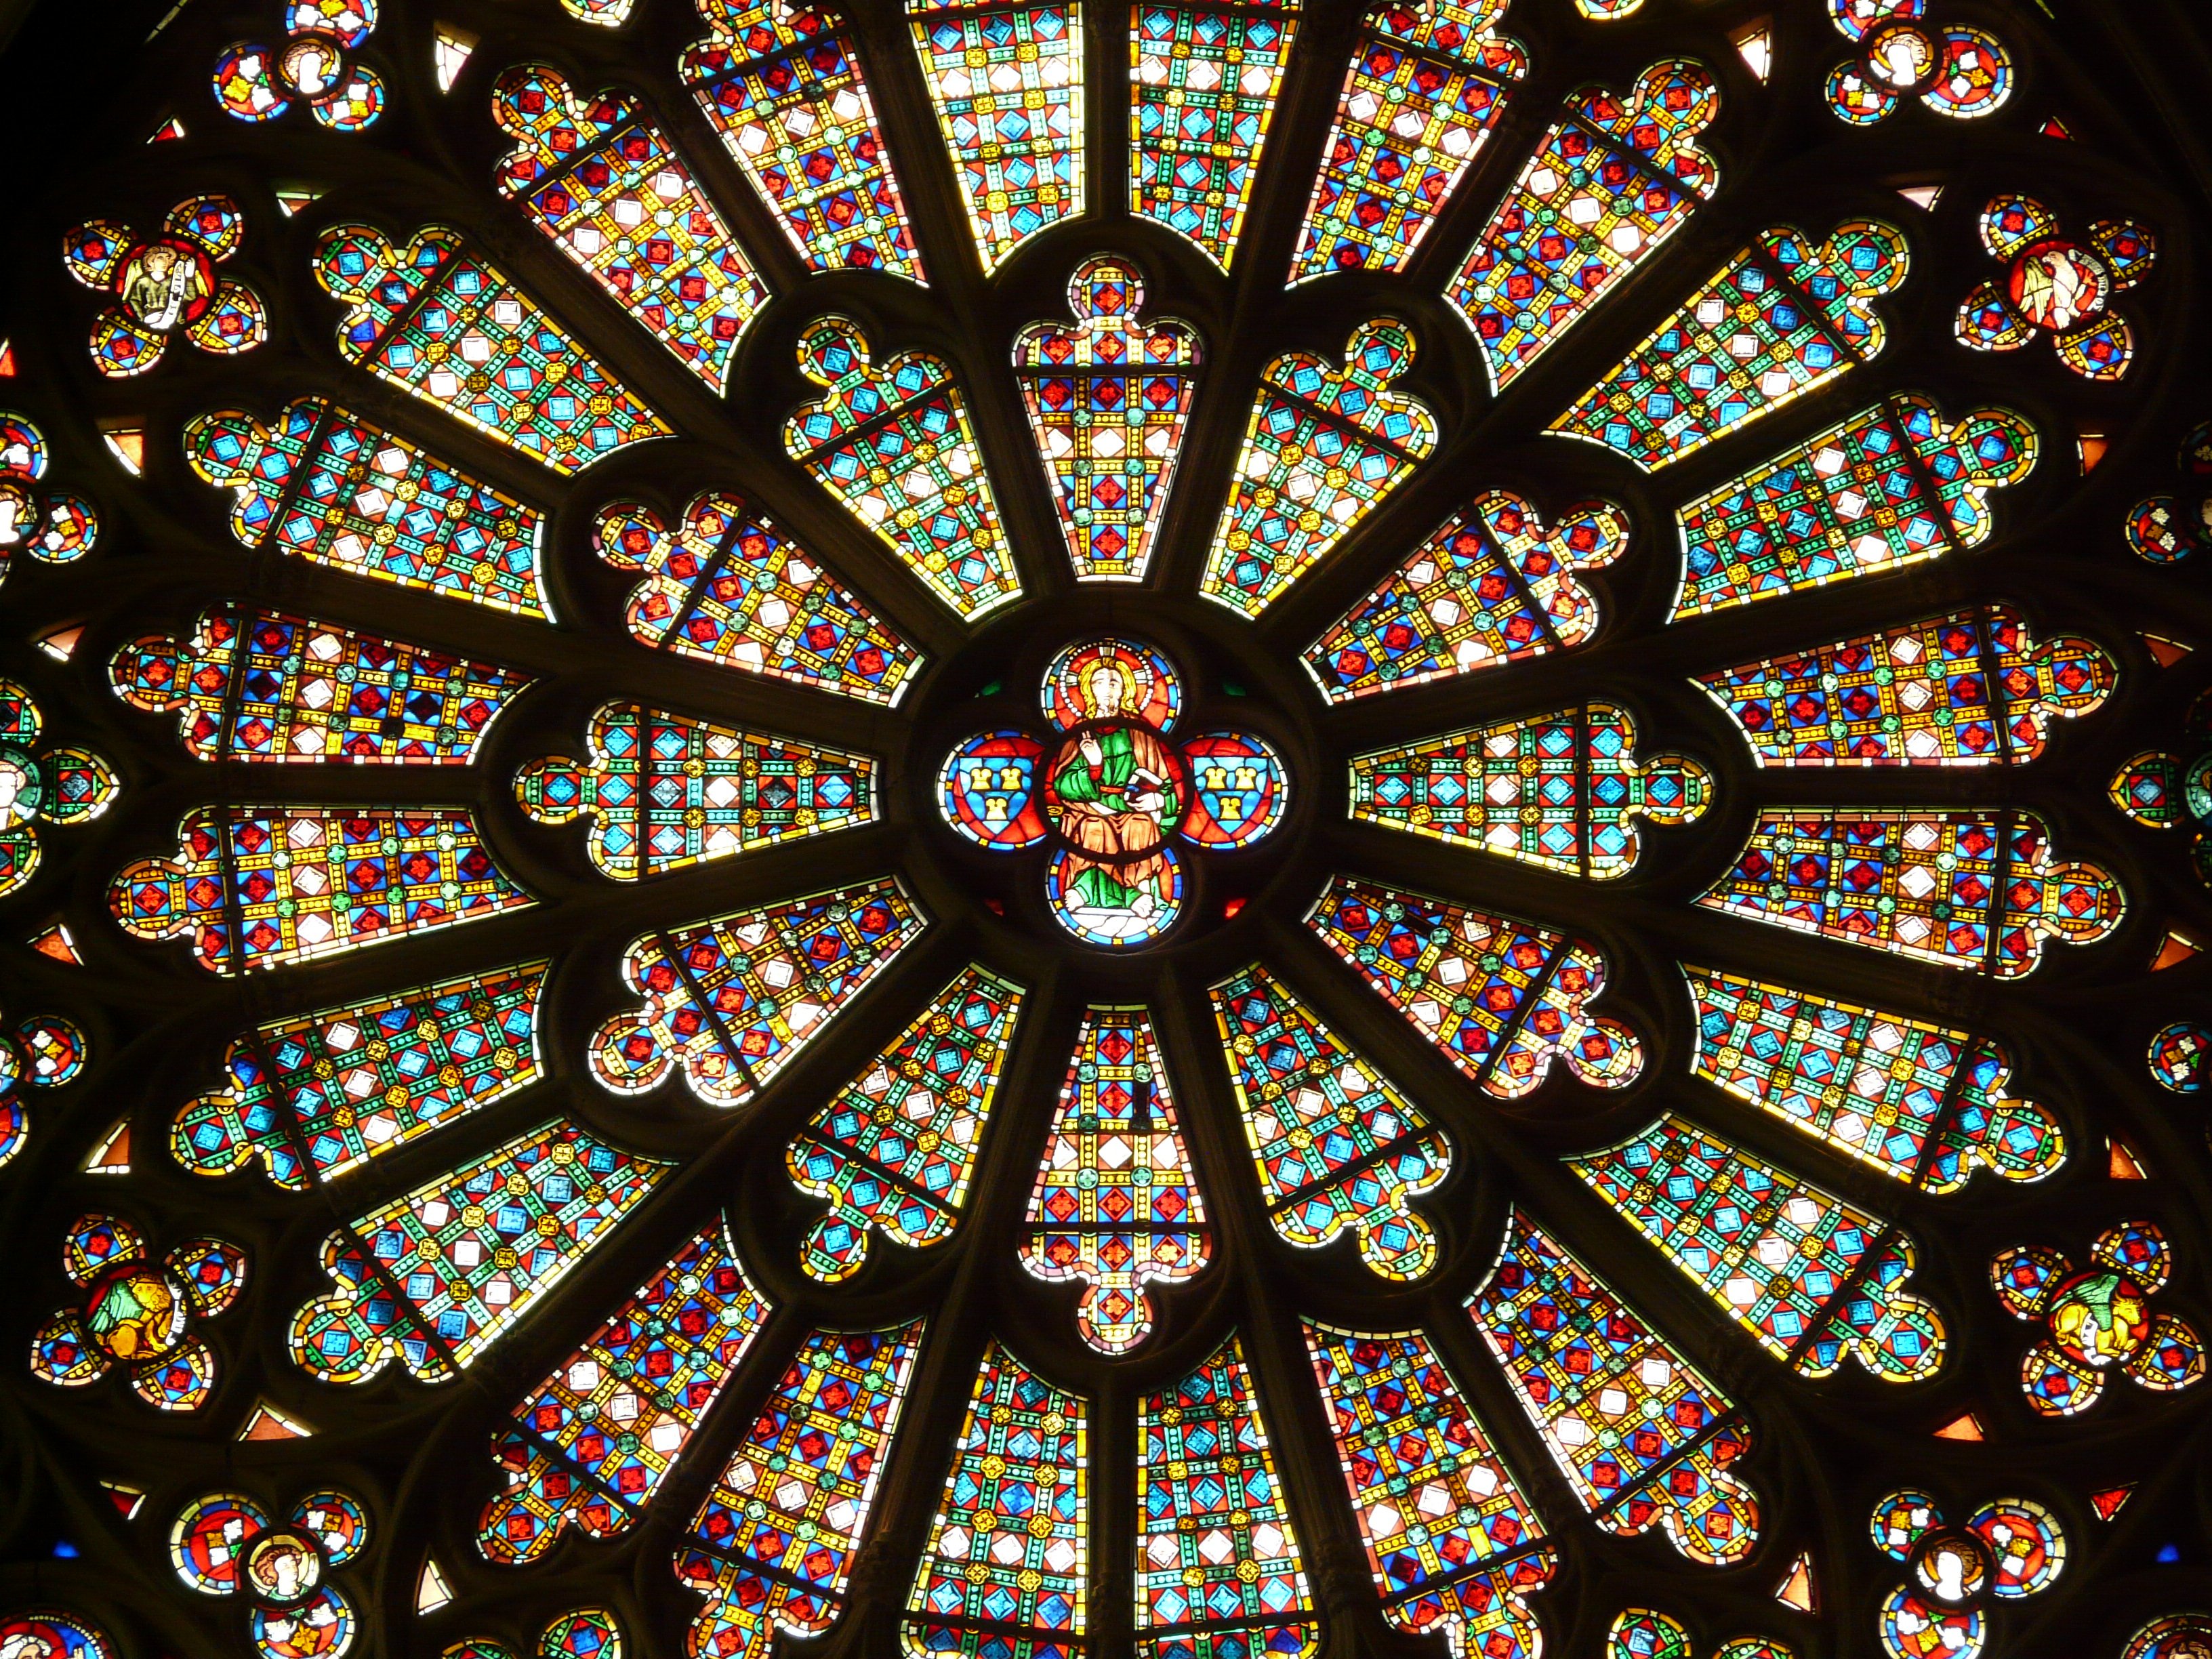
light, window, glass, pattern, color, church, colorful, material, stained glass, circle, art, symmetry, holy, believe, rosette, church window, glass window, daylighting